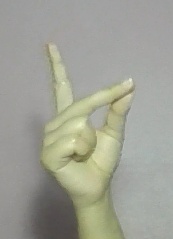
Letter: ta